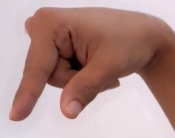
ASL sign: Q